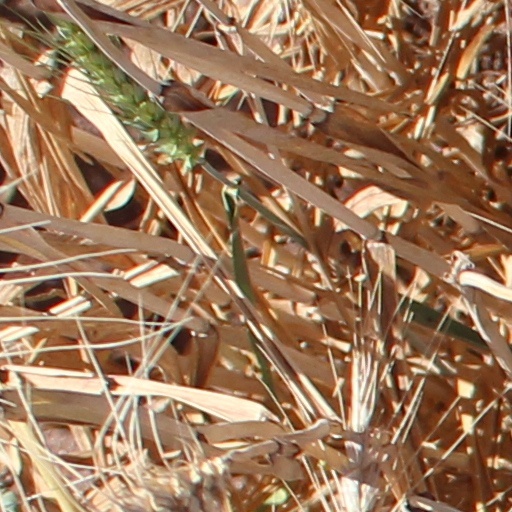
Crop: wheat